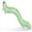
Label: caterpillar